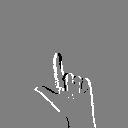
ASL letter: l